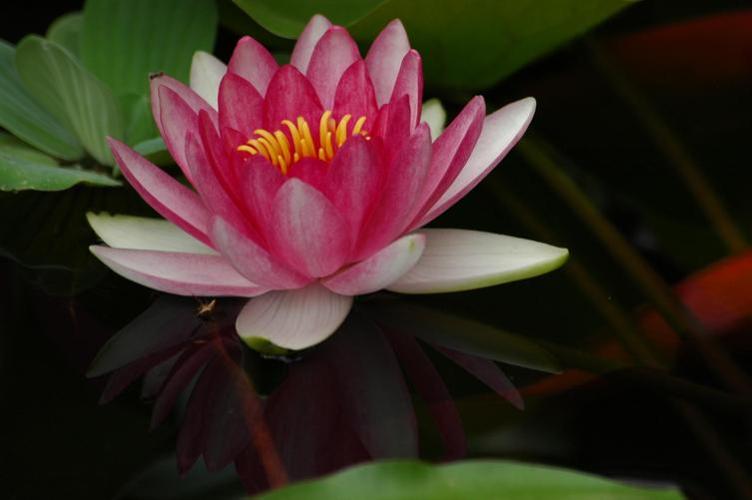
Label: water lily